Red Margaret, Moonshiner

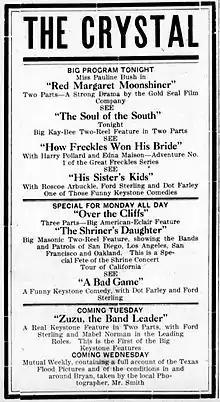
Newspaper advertisement for the film and several others.

Red Margaret, Moonshiner is a 1913 American silent short romance film directed by Allan Dwan, starring Pauline Bush, Murdock MacQuarrie and Lon Chaney. This film, now considered lost, is a good example of Chaney's early attempts at creating bizarre makeups to enhance his roles, wearing a long beard and wild hair here as "Lon", the old moonshiner. The film's original working title was "Warrington's Honor". Some sources say the film was later edited down to one reel and re-released in theaters as "Moonshine Blood" in 1916.